Rail transport in Brunei

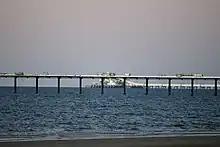
The loading pier of Brunei LNG plant (foreground) in Lumut.

Since the 1930s existed a long narrow gauge railway with a gauge of mit 600 mm from Seria to Badas. The alignment of the railway with wooden rails was built by the British Malayan Petroleum Company (now BSP), to transport water from a pumping station in Badas, which was operated by George William Percival Clark at the Sungai Belait River, to Seria. It was subsequently used, to transport pipeline tubes.